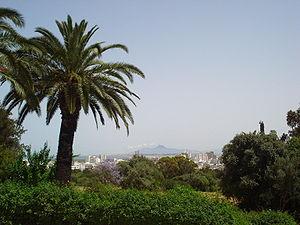
Le parc du Belvédère est le plus grand parc de la ville de Tunis. Aménagé à la fin du XIXᵉ siècle, il se situe au nord de la ville.
Tunis est la ville la plus peuplée et la capitale de la Tunisie. Elle est aussi le chef-lieu du gouvernorat du même nom depuis sa création en 1956. Située au nord du pays, au fond du golfe de Tunis dont elle est séparée par le lac de Tunis, la cité s'étend sur la plaine côtière et les collines avoisinantes. Son cœur historique est la médina, inscrite au patrimoine mondial de l'Unesco.